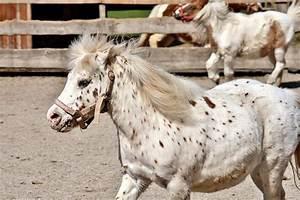
horse